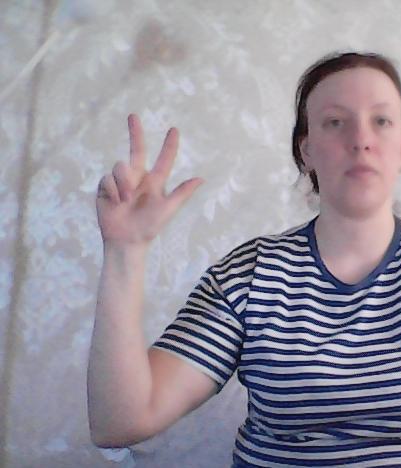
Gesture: three2